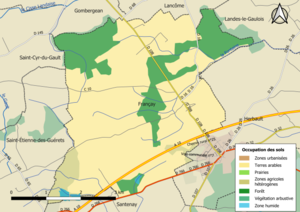
Carte des infrastructures et de l’occupation des sols en 2018 de la commune de fr:Françay (France).
Françay est une commune française située dans le département de Loir-et-Cher en région Centre-Val de Loire.